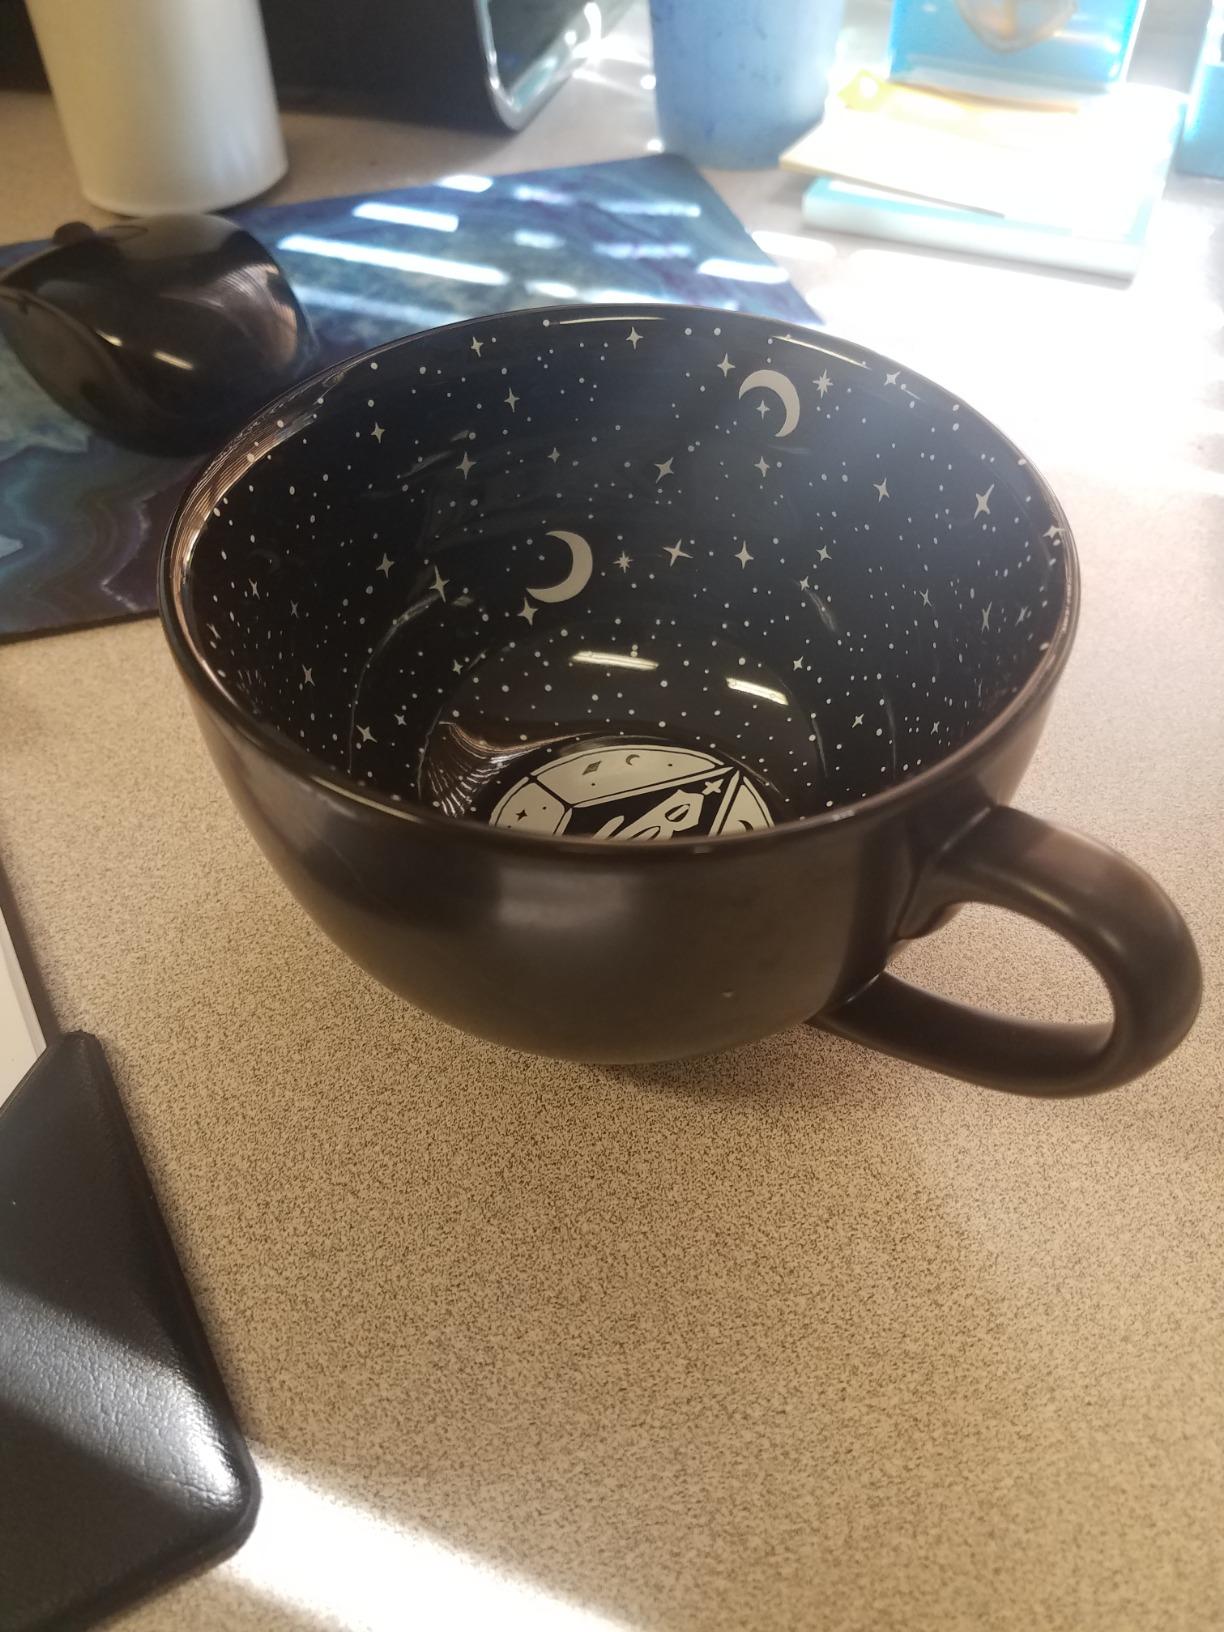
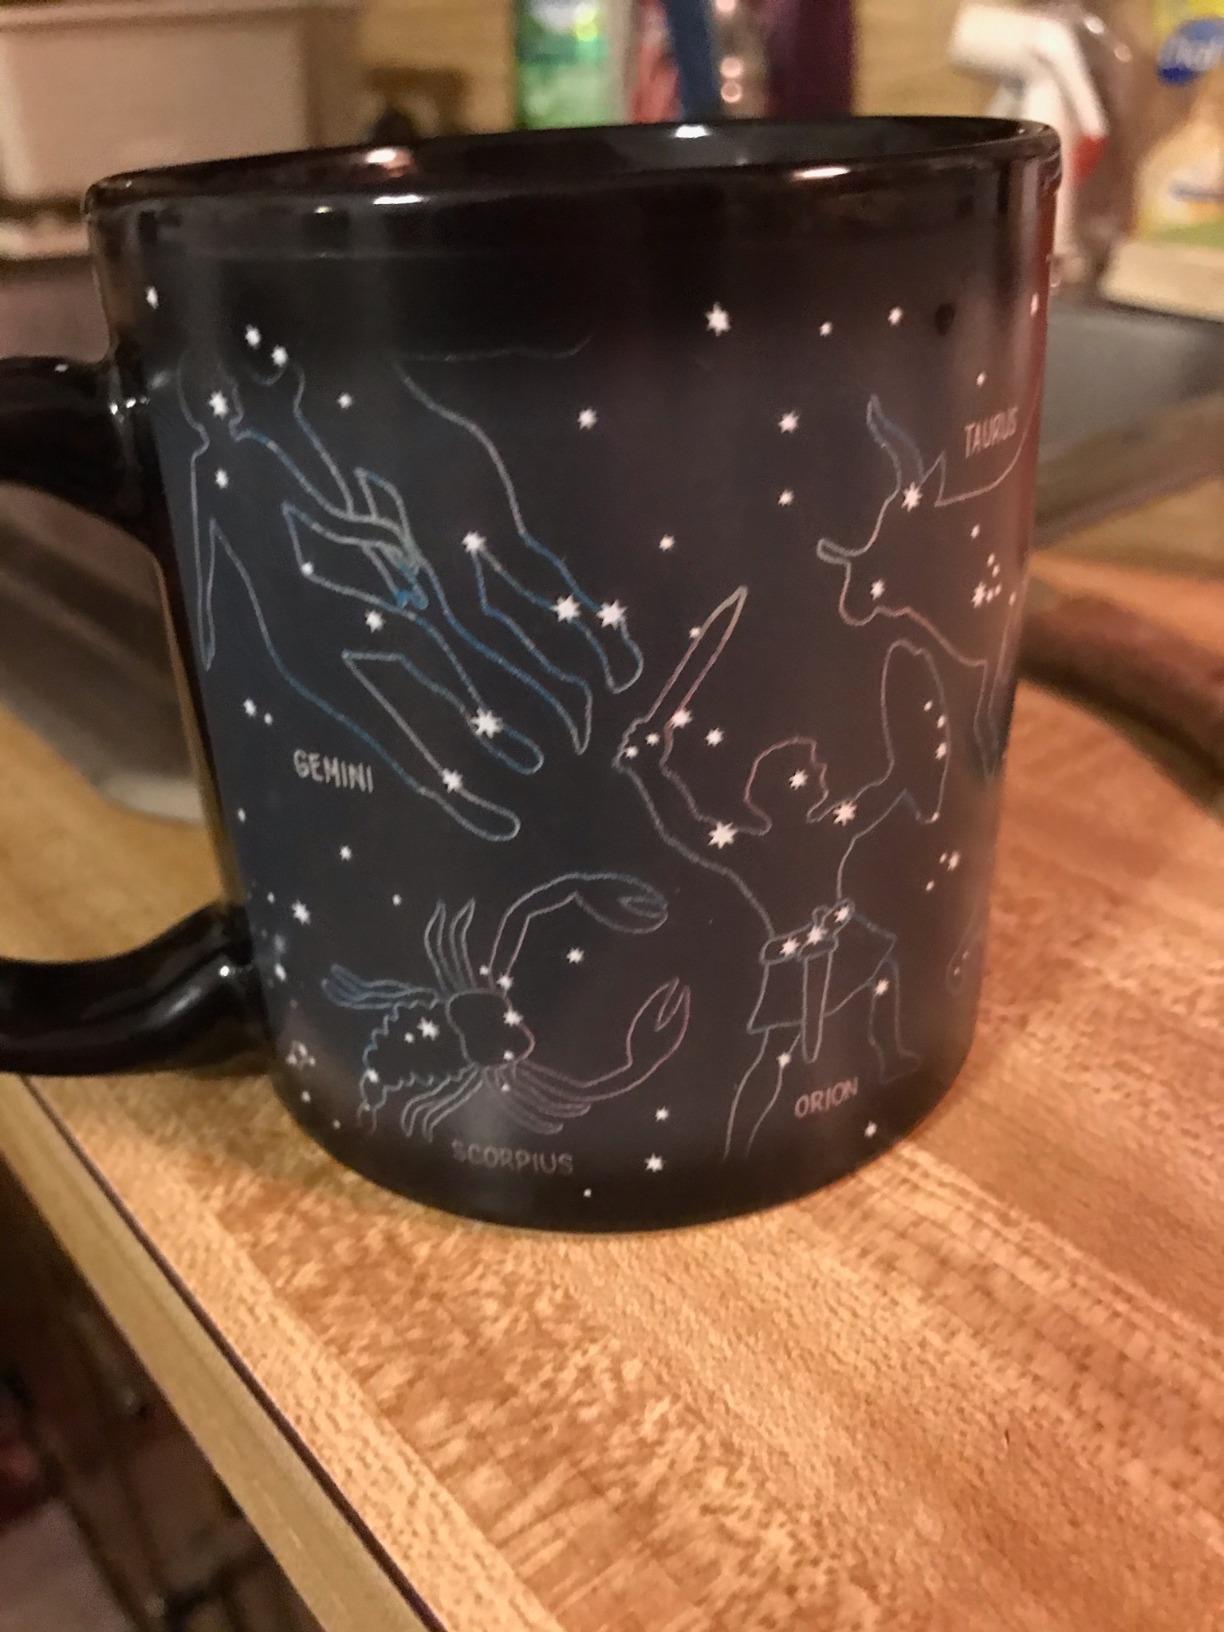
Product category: items_mug
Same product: no